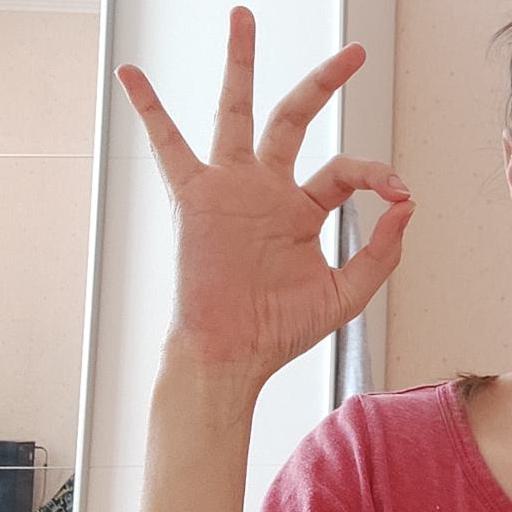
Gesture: ok